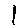
Label: 1